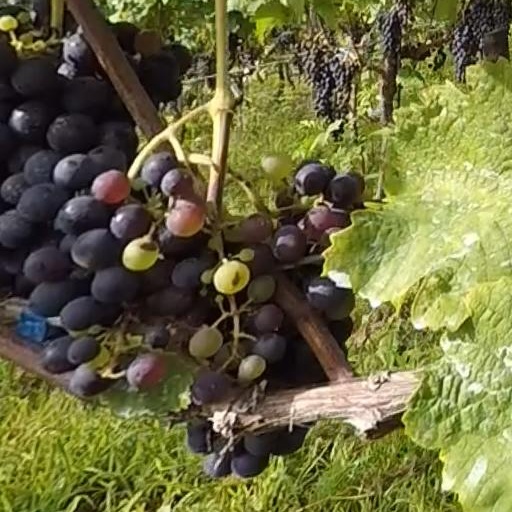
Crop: grape